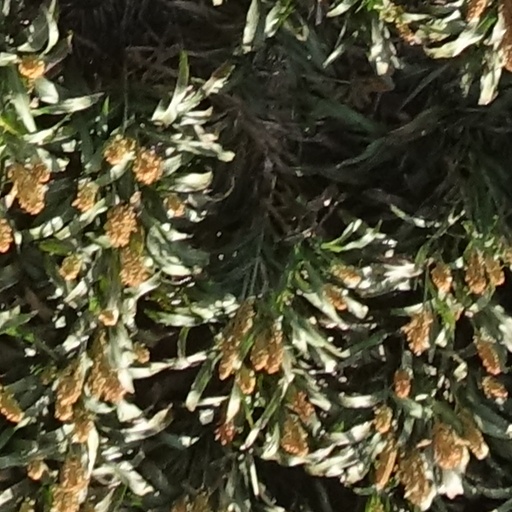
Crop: sorghum